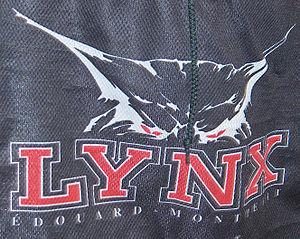
Lynx du Collège Édouard-Montpetit de la Ligue de hockey féminin collégial AA